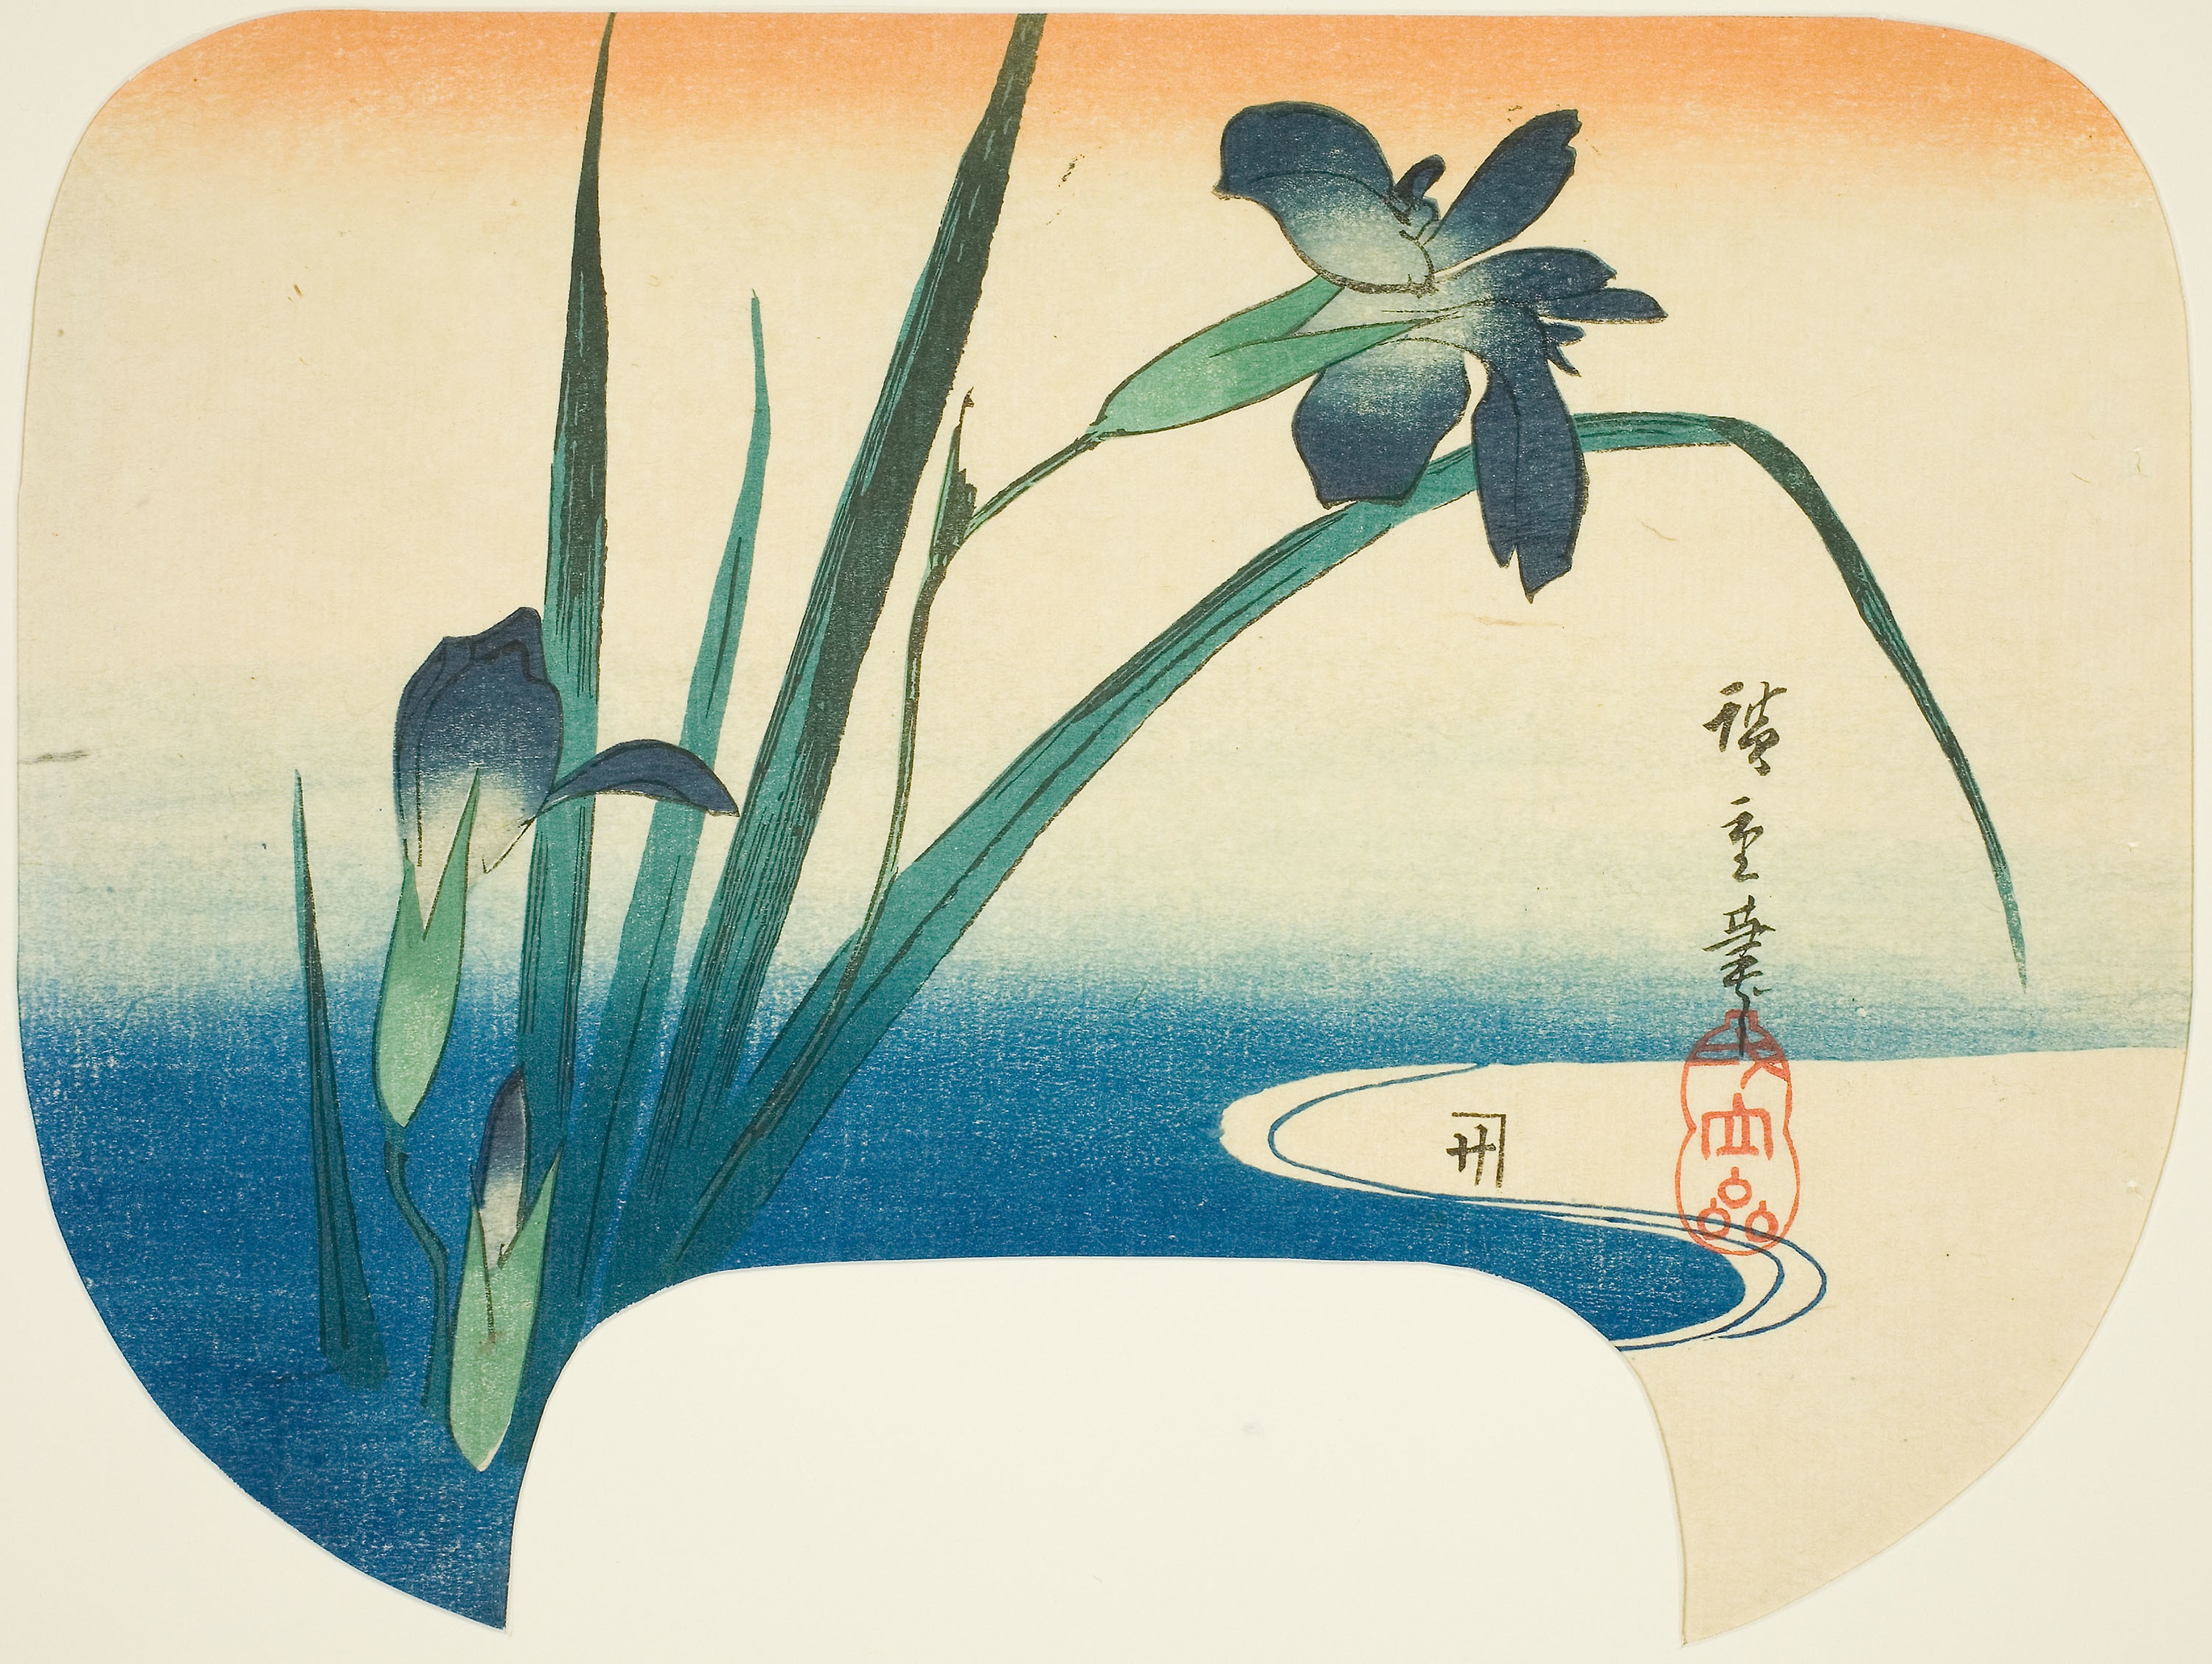
botany, plant, turquoise, illustration, flower, wildflower, art